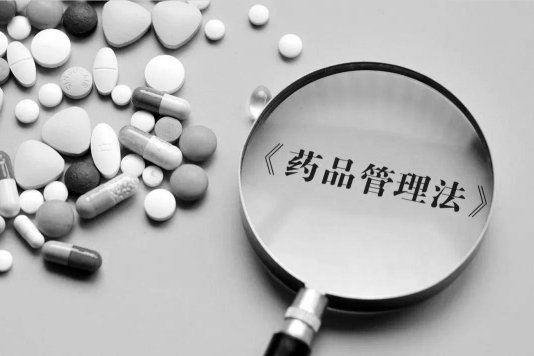
Label: plastic